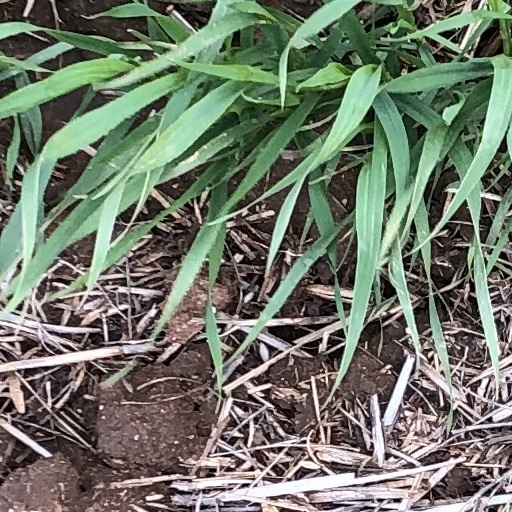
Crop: wheat